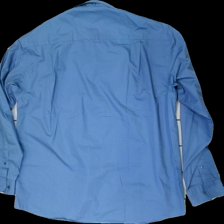
View: back
Type: Shirt
Category: Men
Brand: Not in the list
Brand text on label: shirt industry
Colors: Blue
Material: 52% cotton 48% polyester
Cut: Regular
Size: XXL
Season: All
Price range: 50-100
Recommended usage: Reuse
Description: blå skjorta